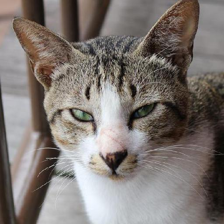
Label: animals